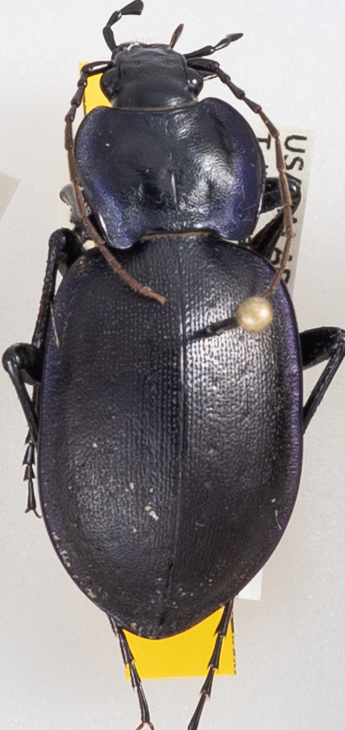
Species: Carabus sylvosus
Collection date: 2021-05-11
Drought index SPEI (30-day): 1.16
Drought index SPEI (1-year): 0.922
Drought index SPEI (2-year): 1.69